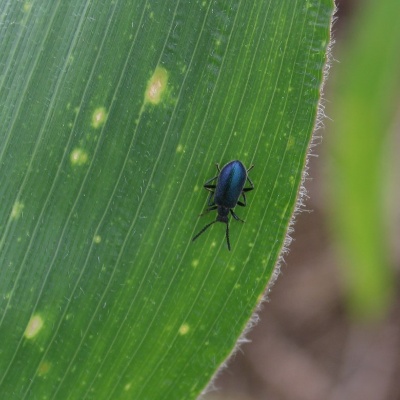
Crop: Maize
Condition: leaf beetle